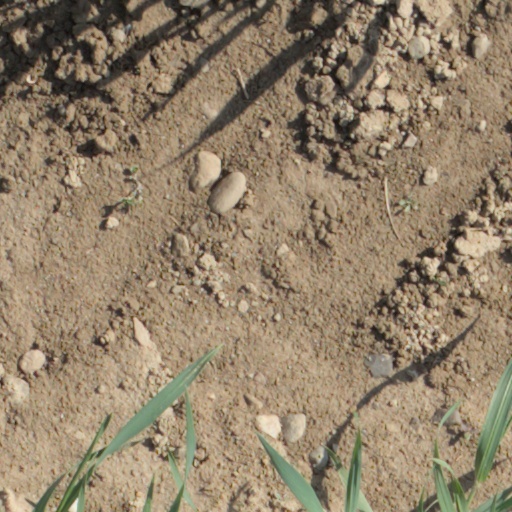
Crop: wheat